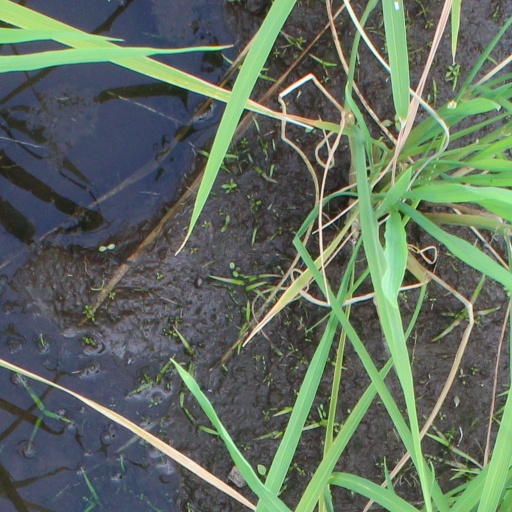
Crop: rice